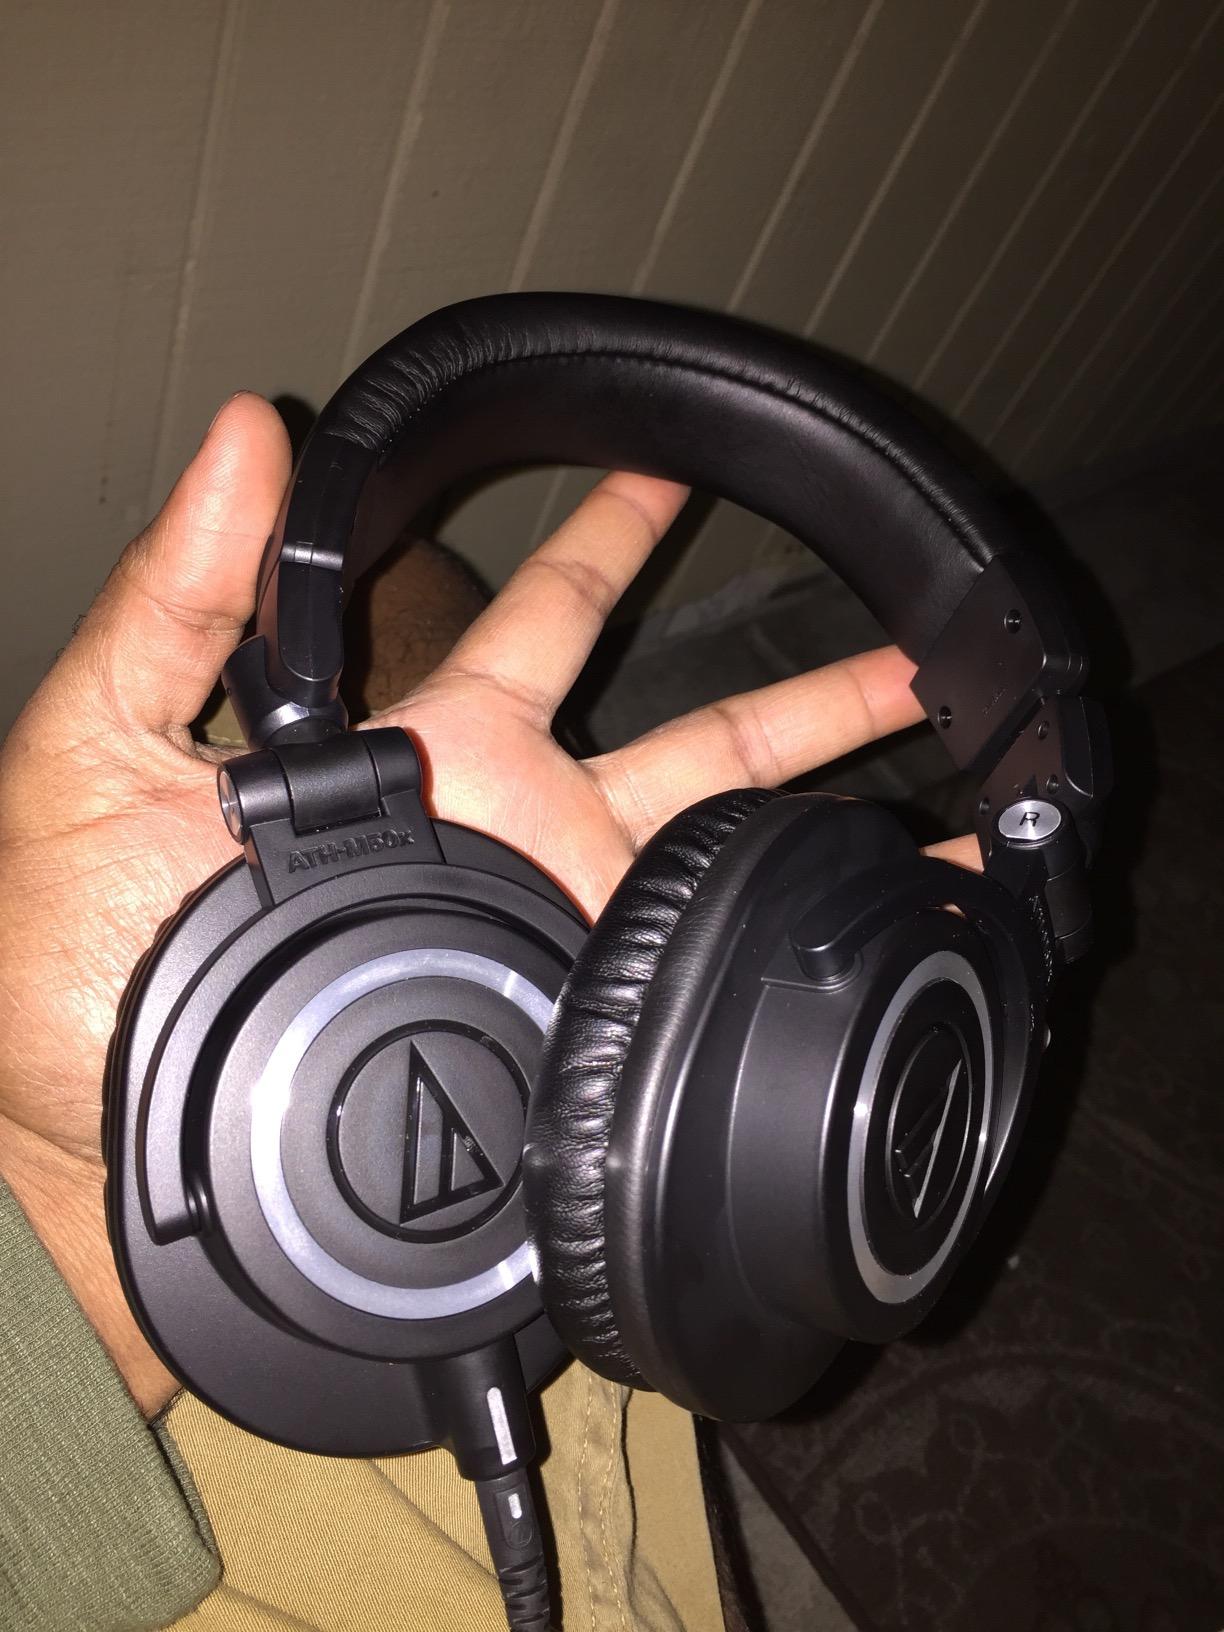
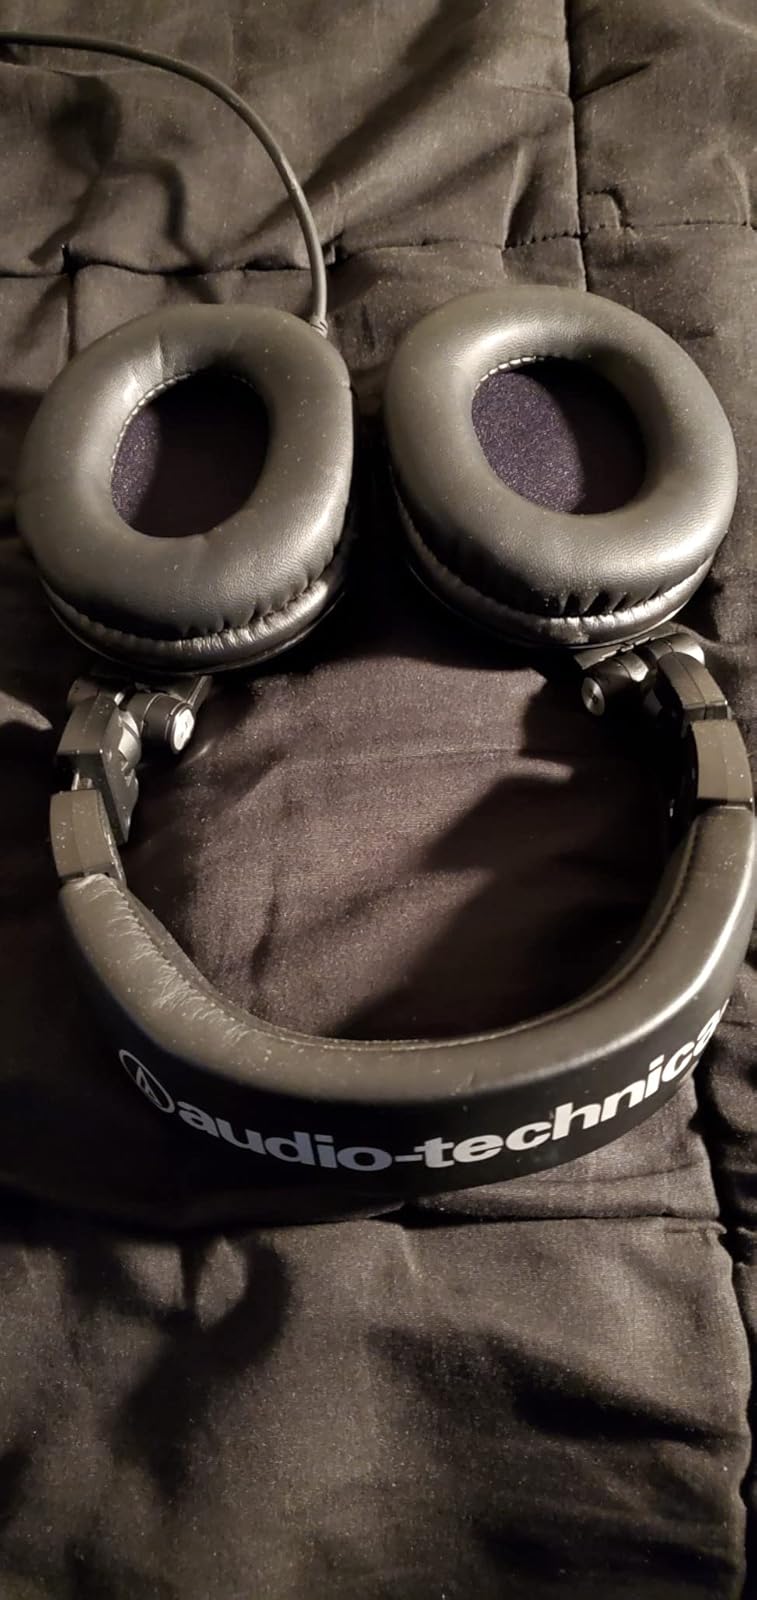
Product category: headphones
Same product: no